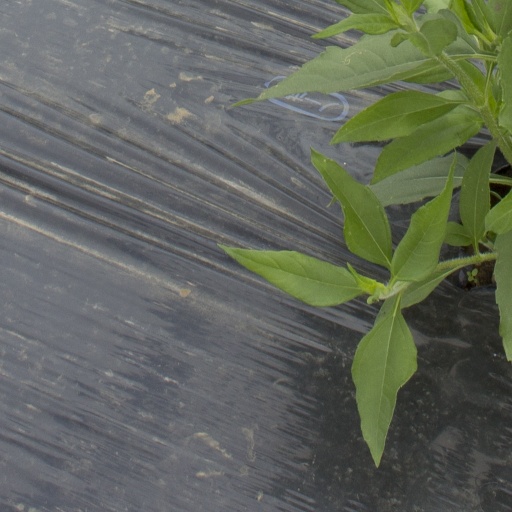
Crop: Jerusalem artichoke